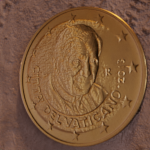
Coin value: 50cents
Country: va
Edition: 2013